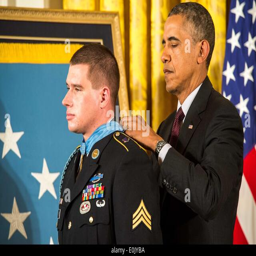
politician presents military person with award category